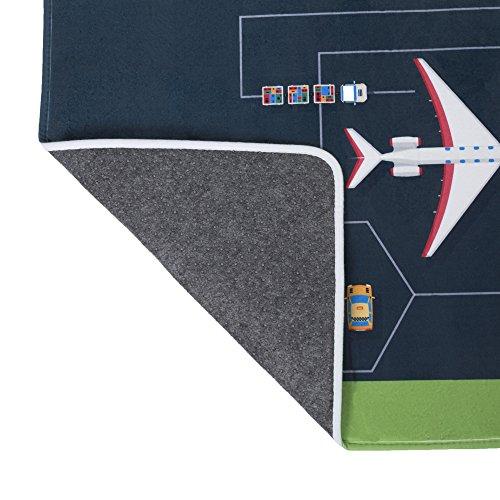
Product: Baby Play Mat for Kids, Microfiber Flannel Fleece & Foam Mat with Non Slip Back and Airport Scene for Toddlers, Boys and Girls by Hey! Play!
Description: BRIGHT AND COLORFUL LEARNING AND PLAYING SCENE – The mat is bright, colorful, and vibrant, and kids of all ages will enjoy the airport scene as they learn to recognize colors, and parts of the airport.
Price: $12.99
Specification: ProductDimensions:59.2x46x0.2inches|ItemWeight:3.31pounds|ShippingWeight:3.65pounds(Viewshippingratesandpolicies)|DomesticShipping:ItemcanbeshippedwithinU.S.|InternationalShipping:Thisitemisnoteligibleforinternationalshipping.LearnMore|ASIN:B075CRZVN2|Itemmodelnumber:80-PM2|Manufacturerrecommendedage:2months-5years